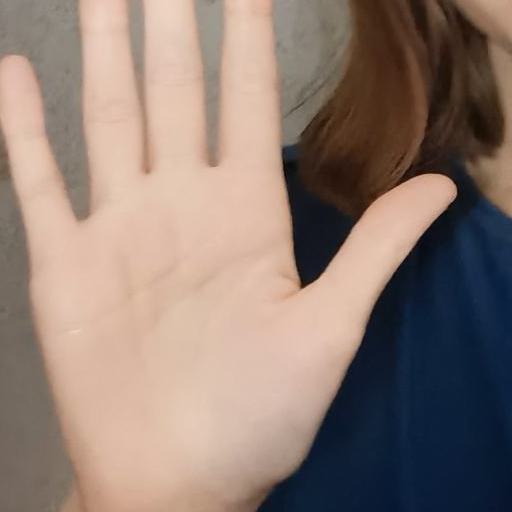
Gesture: palm